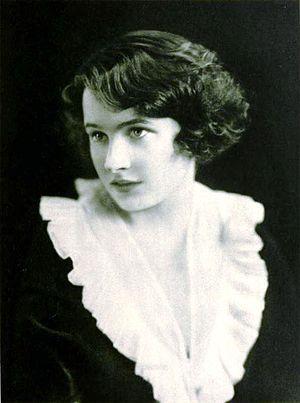
May Collins, née le 26 mai 1903 à East Orange aux États-Unis, est une actrice américaine, du théâtre à Broadway et du cinéma muet américain. Elle est la fille de Benjamin Collins et de Lillie Smith. Elle est brièvement fiancée à Charlie Chaplin, en 1921, mais celui-ci rompt avec elle. Elle se marie avec Edmund Thomas, le 8 mai 1930. Elle meurt le 6 mai 1955 à Fairfield.